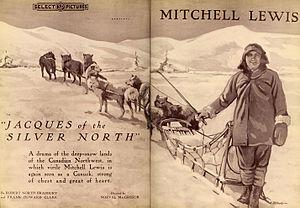
Mitchell Lewis est un acteur américain, né le 26 juin 1880 à Syracuse, mort le 24 août 1956 à Woodland Hills.